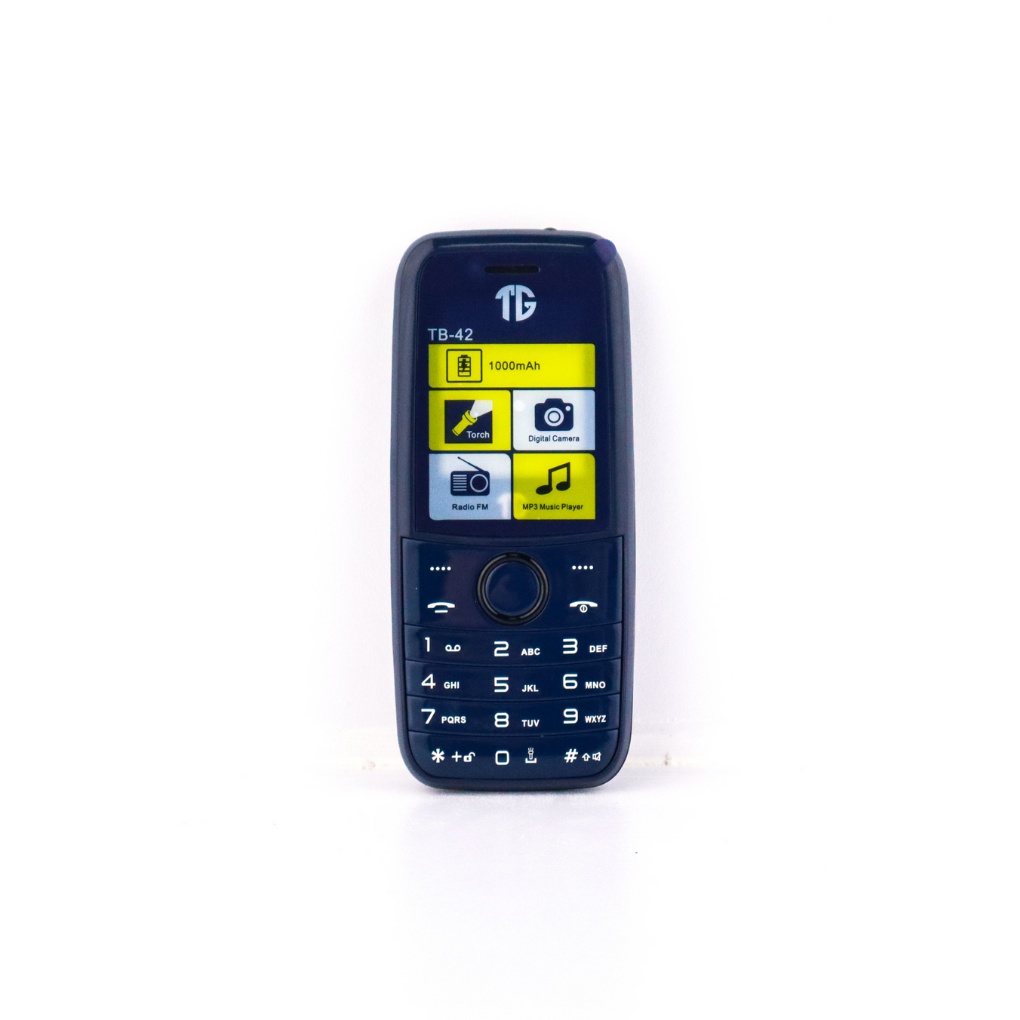
Celular Inteligente Tb 42 Tg
Descubre el Nuevo Celular Inteligente TB-42 TG Captura tus mejores momentos con una cámara de alta resolución que ofrece fotos nítidas y videos impresionantes. ¡No te pierdas ningún detalle! Tecnología Avanzada Disfruta de un rendimiento excepcional con las últimas innovaciones tecnológicas. El Celular Inteligente TB-42 TG está equipado con un procesador rápido y eficiente, garantizando una experiencia de uso fluida y sin interrupciones. Durabilidad Construido para durar, este celular es resistente y confiable, perfecto para acompañarte en todas tus aventuras. Relación Calidad-Precio Inmejorable Todo esto a un precio que se ajusta a tu bolsillo. El Celular Inteligente TB-42 TG ofrece una excelente relación calidad-precio, combinando alta calidad y tecnología avanzada por un valor accesible. ¿Qué Incluye? 1 Celular Inteligente TB-42 TG 1 Par de Audífonos Accesorios varios para su funcionamiento ¡No pierdas la oportunidad de tener tu Celular Inteligente TB-42 TG! Compra ahora y disfruta de todos estos beneficios. ¡ENVÍO GRATIS A TODA COLOMBIA, PAGO CONTRA ENTREGA!
Brand: Tg Droplatam
Category: Electronics > Communications > Telephony > Mobile & Smart Phones